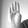
ASL letter: B